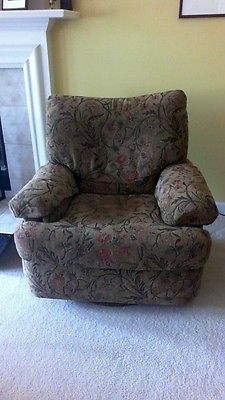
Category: sofa